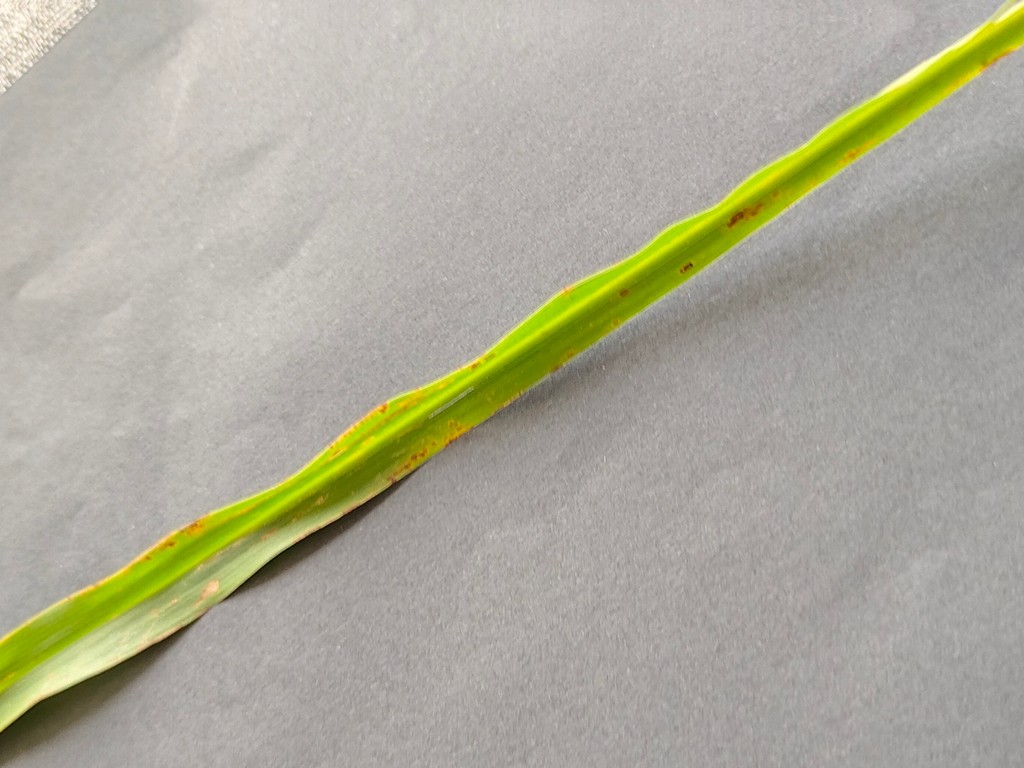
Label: Unhealthy